Ferrar Fenton Bible

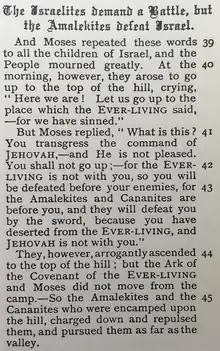
Sample from Numbers 14, showing that his translations of the tetragrammaton varied, using both as well as

At least 10 editions of Fenton's translation were published in his own lifetime. He also continued to add extra notes to these editions up to 1910. An abridged version was published in 1935 and reprinted in 1951 by Covenant Publishing under the title "The Command of the Ever-Living."